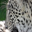
Label: leopard